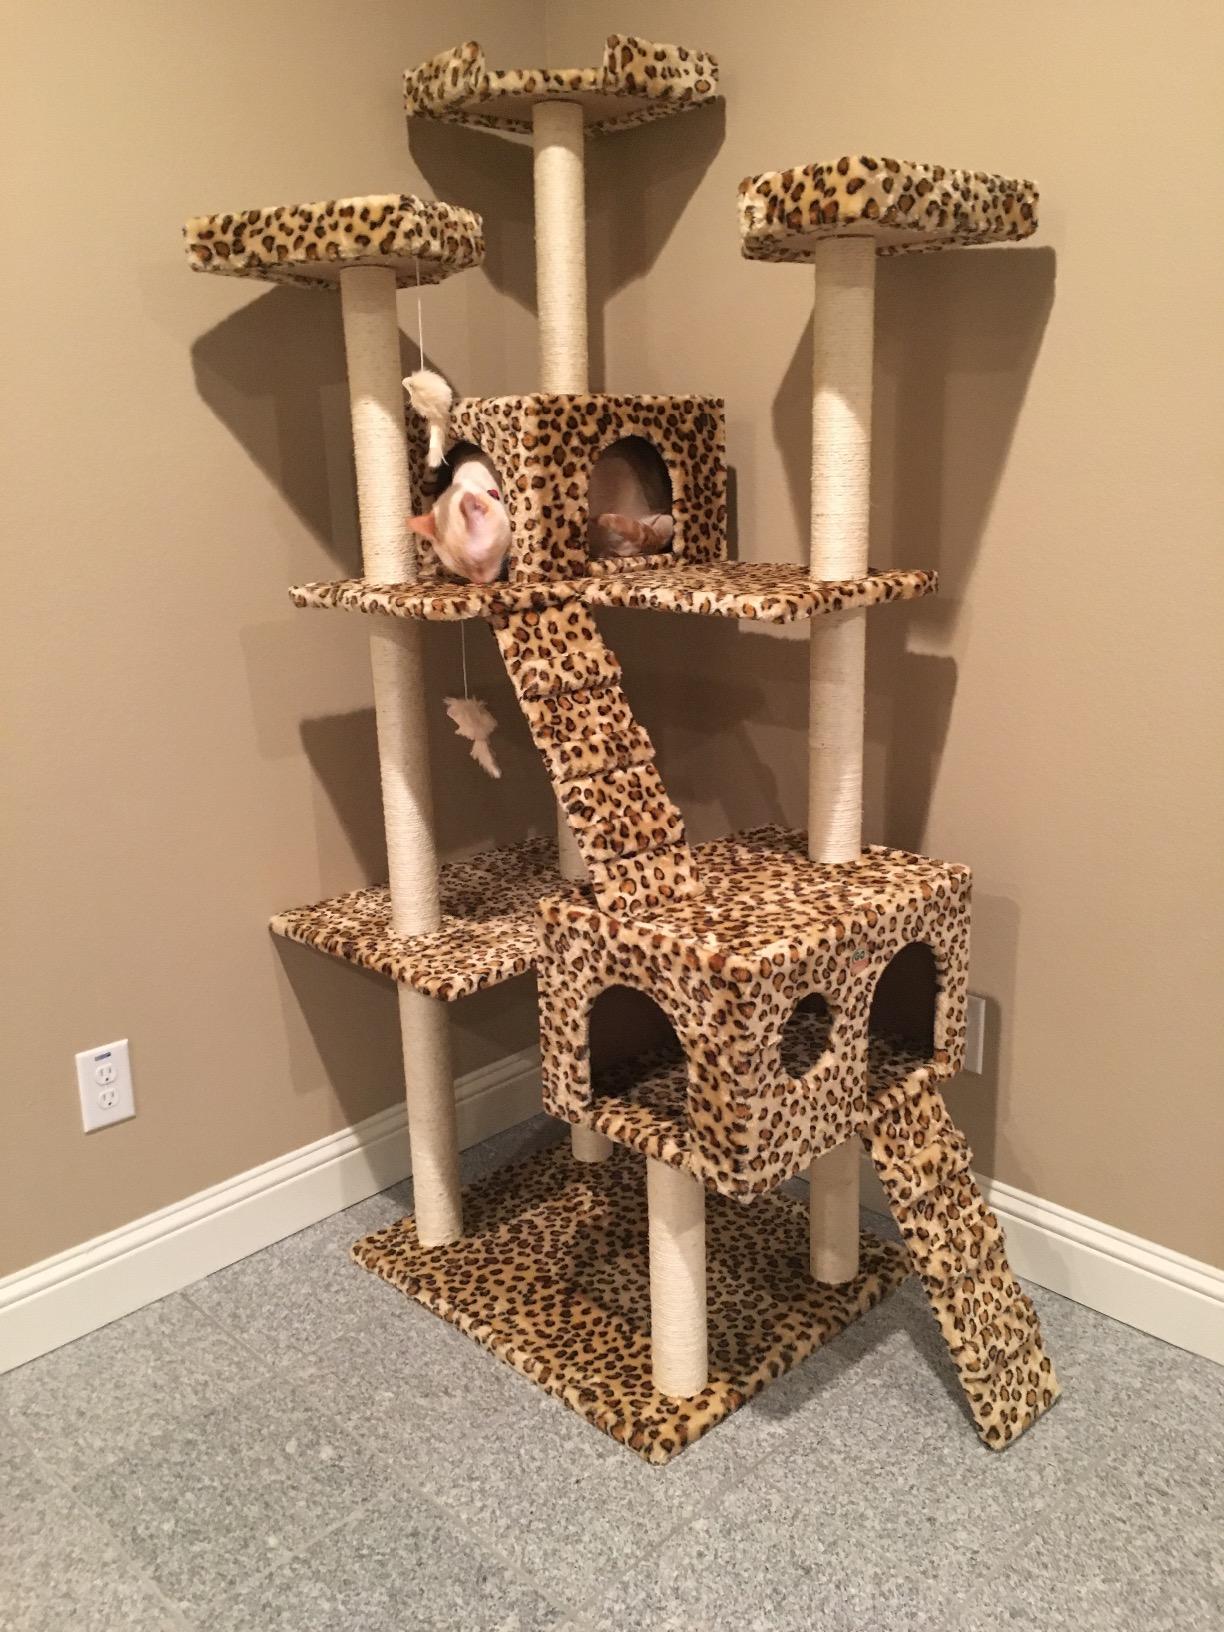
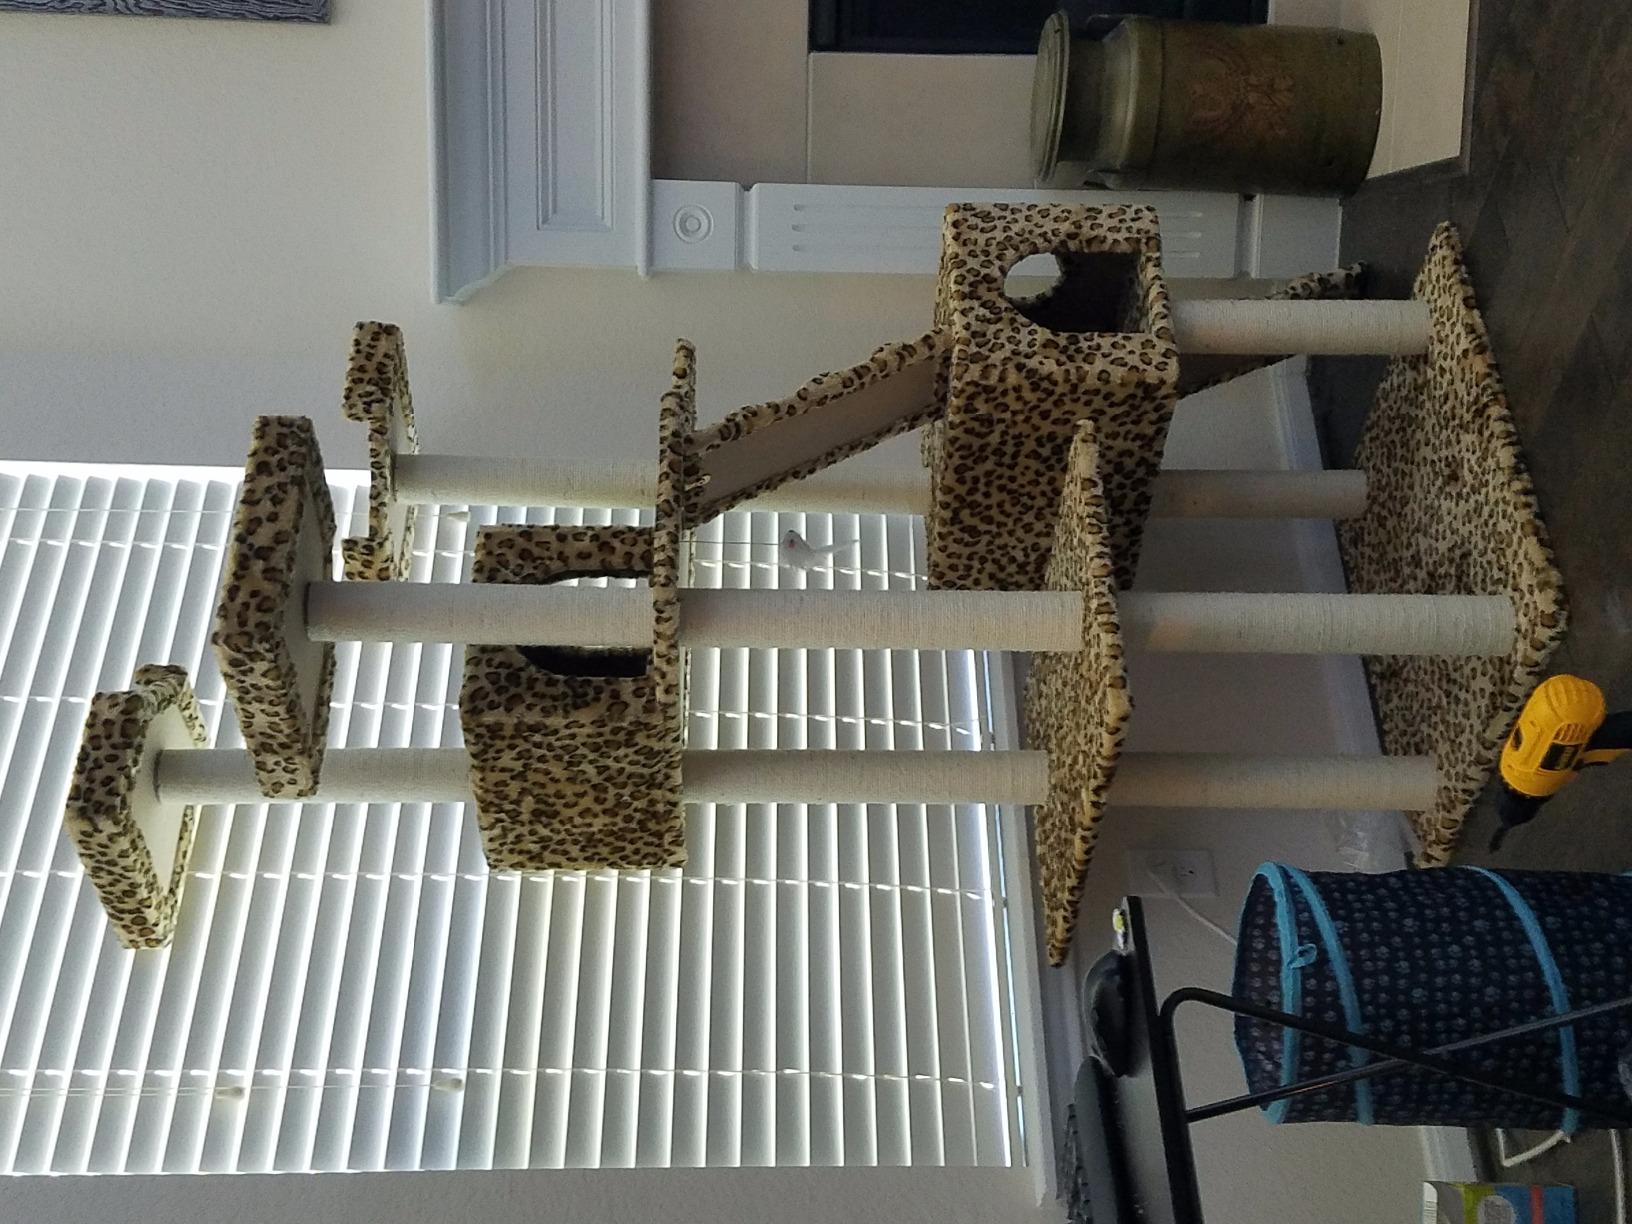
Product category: items_cat tree
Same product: yes